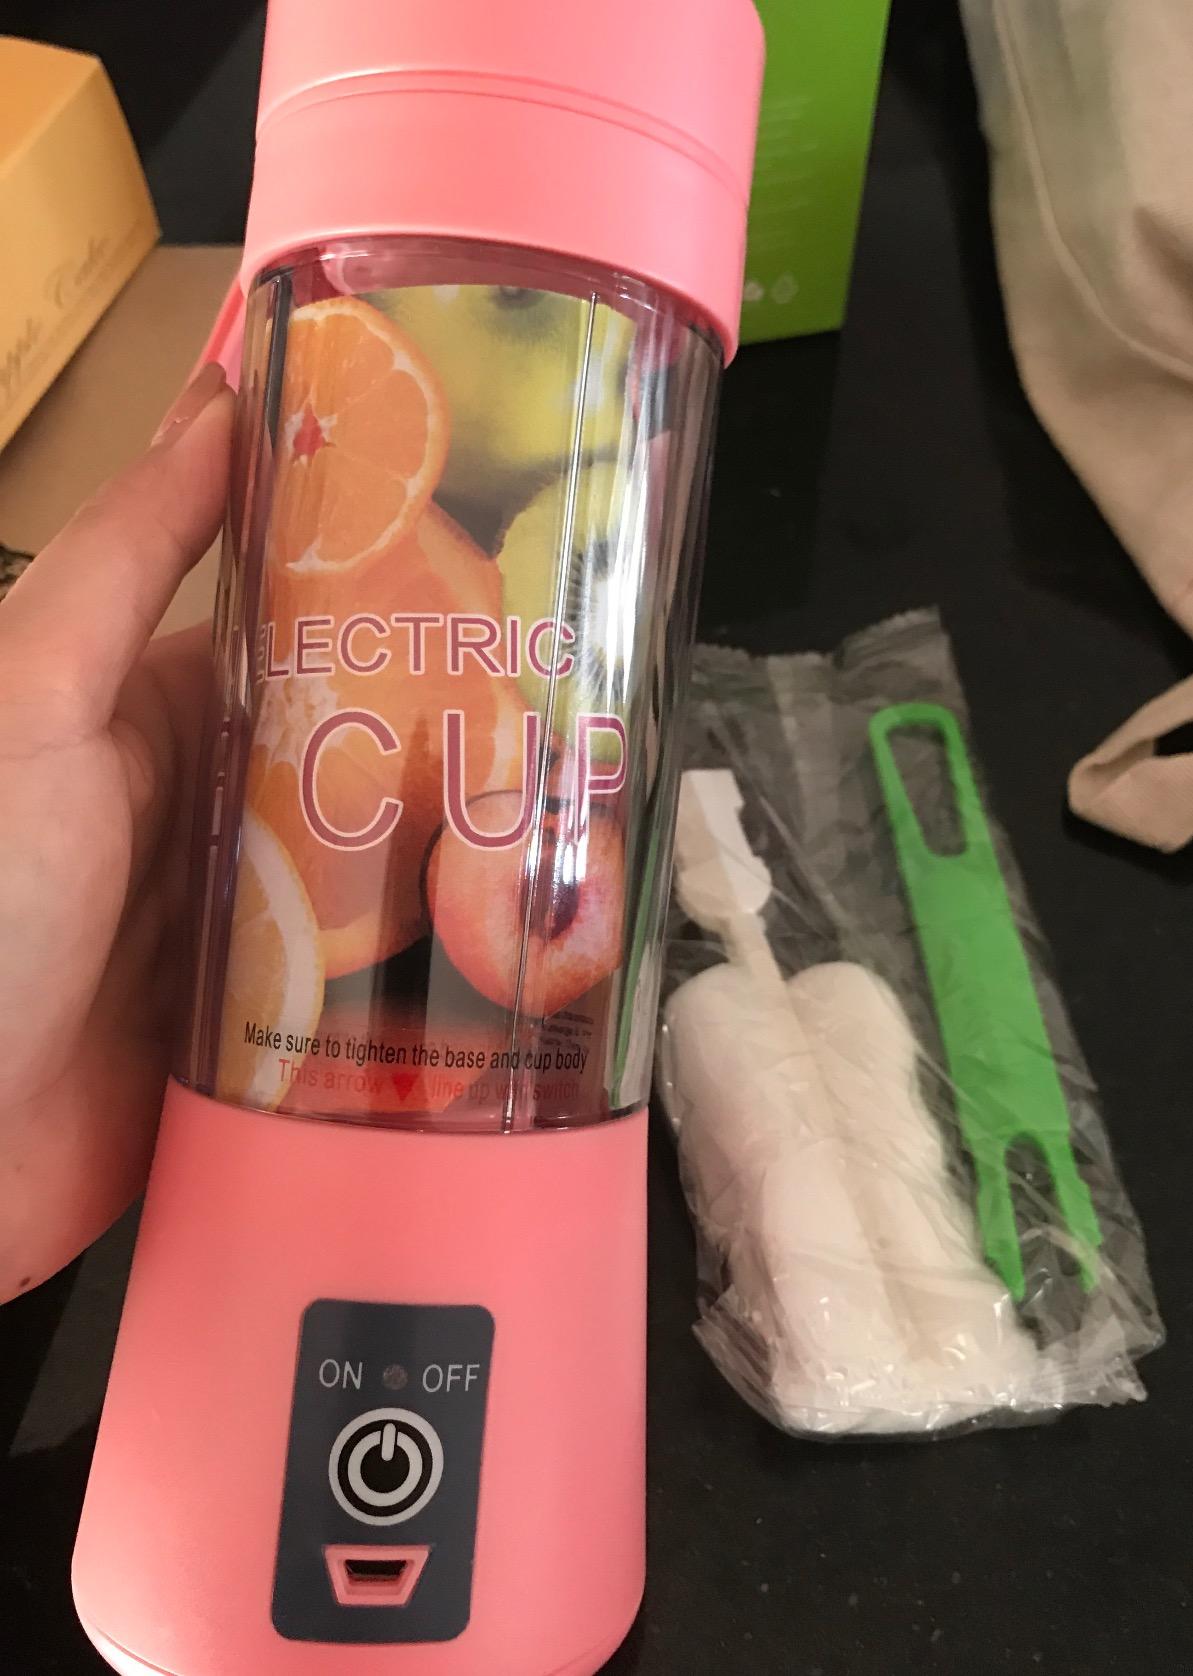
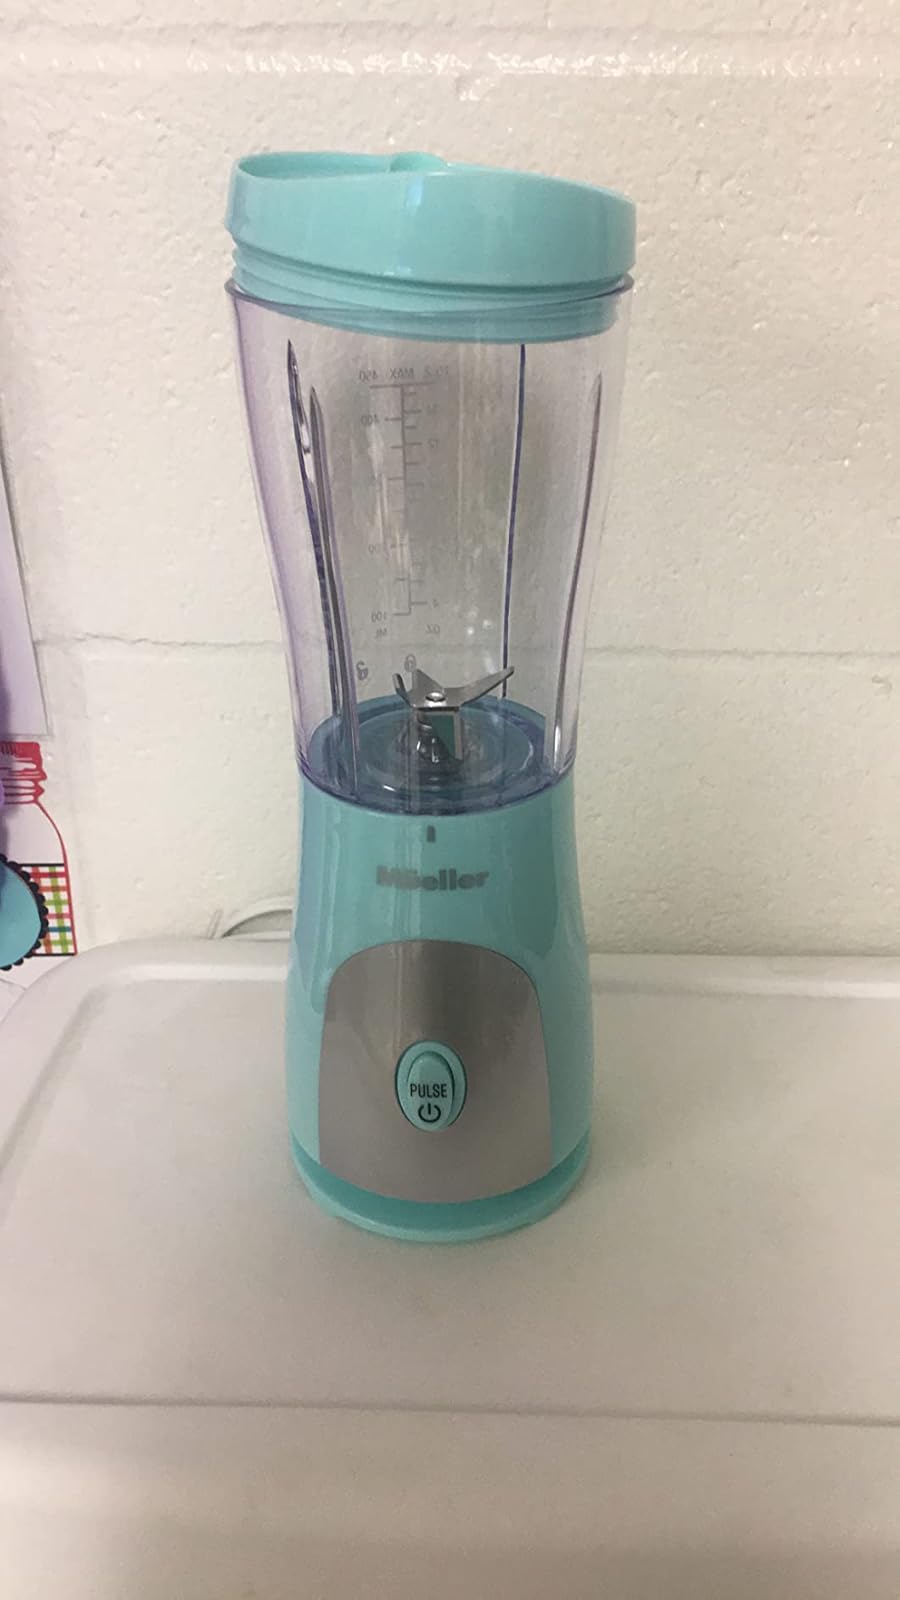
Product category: items_blender
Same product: no